Stefan Lazarević

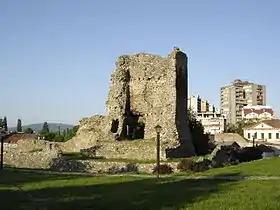
Remains of Donjon Tower of the Kruševac Fortress, the capital of lands of the House of Lazarević, where he was born Prince Stefan Lazarević.

Stefan Lazarević was born, probably, in 1377 in Kruševac, the capital of his father, Prince Lazar. After the Battle of Kosovo on 15 June 1389, where his father was killed, Stefan became the new Serbian prince, but before he became of age the state was ruled by his mother, Princess Milica. In the battle of Kosovo in 1389, both rulers were killed, the Serbian Prince Lazar and Ottoman Sultan Murad I, a rare occurrence in history. (Murad I was the first and the last Ottoman ruler who was killed on the battlefield).